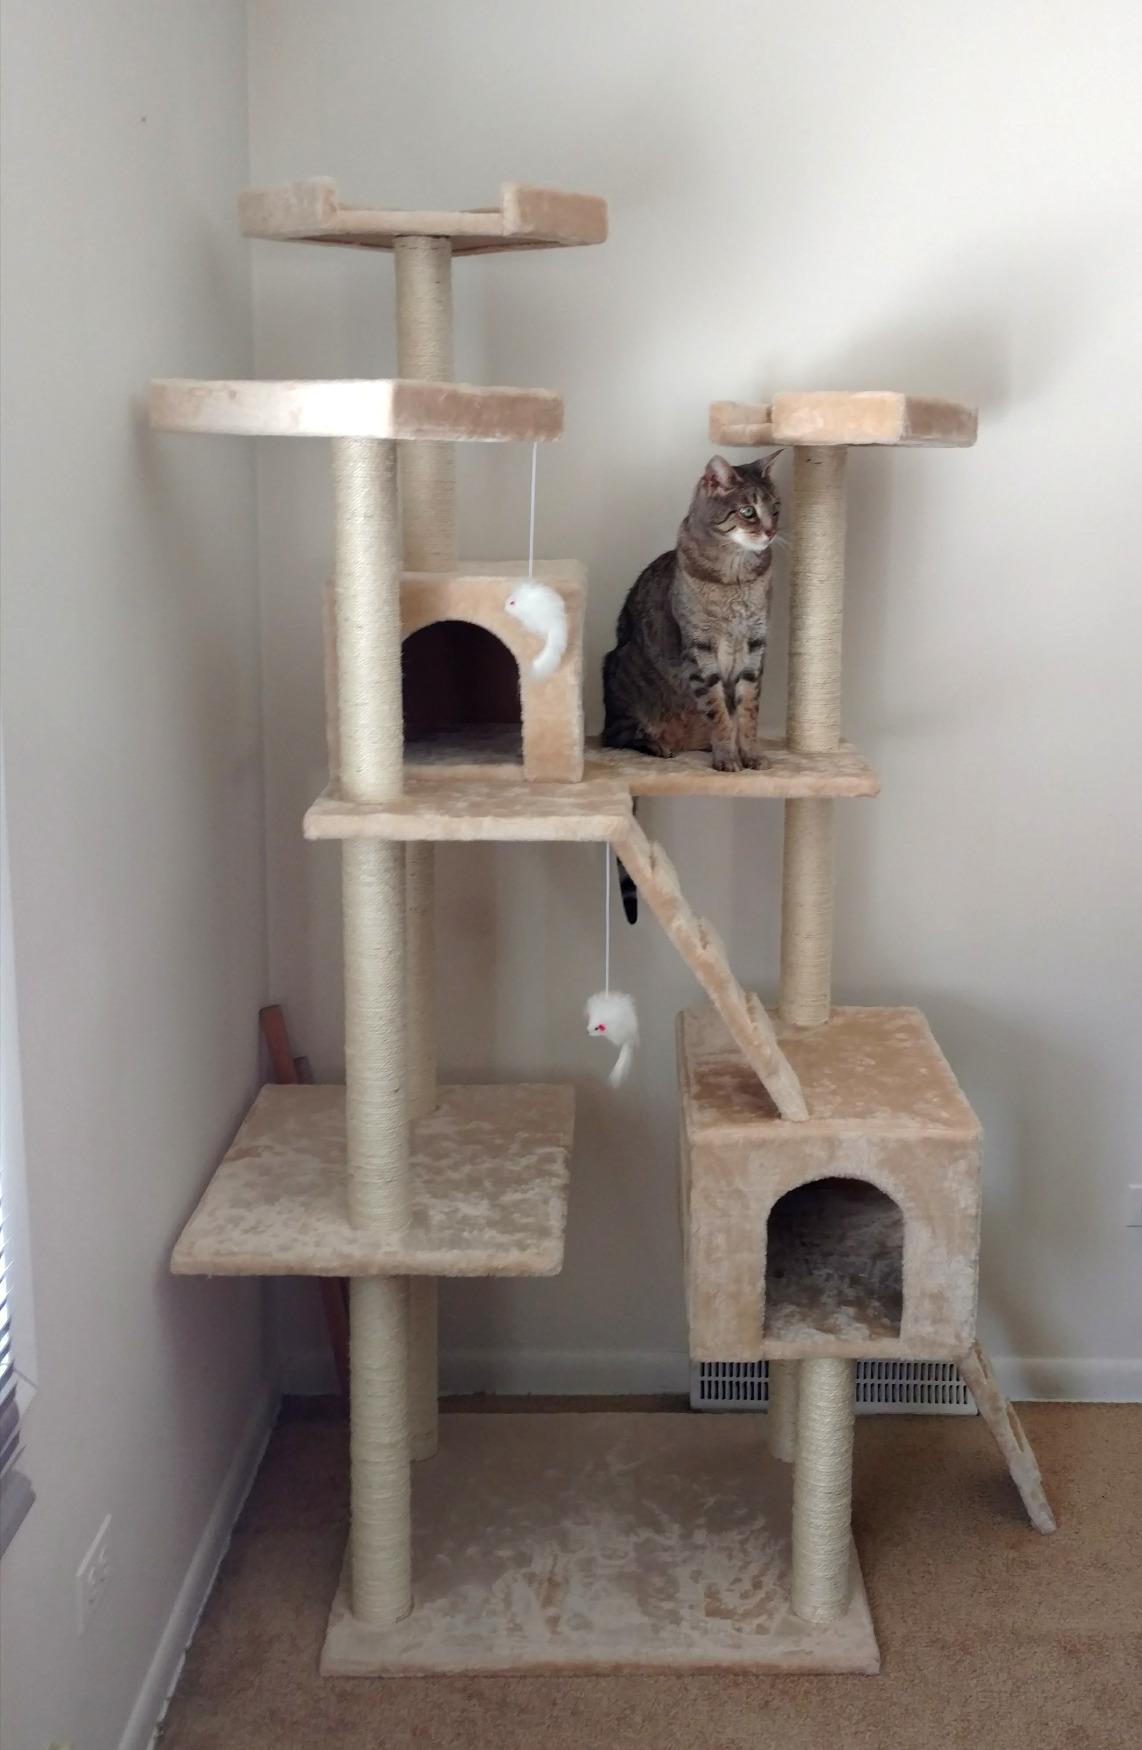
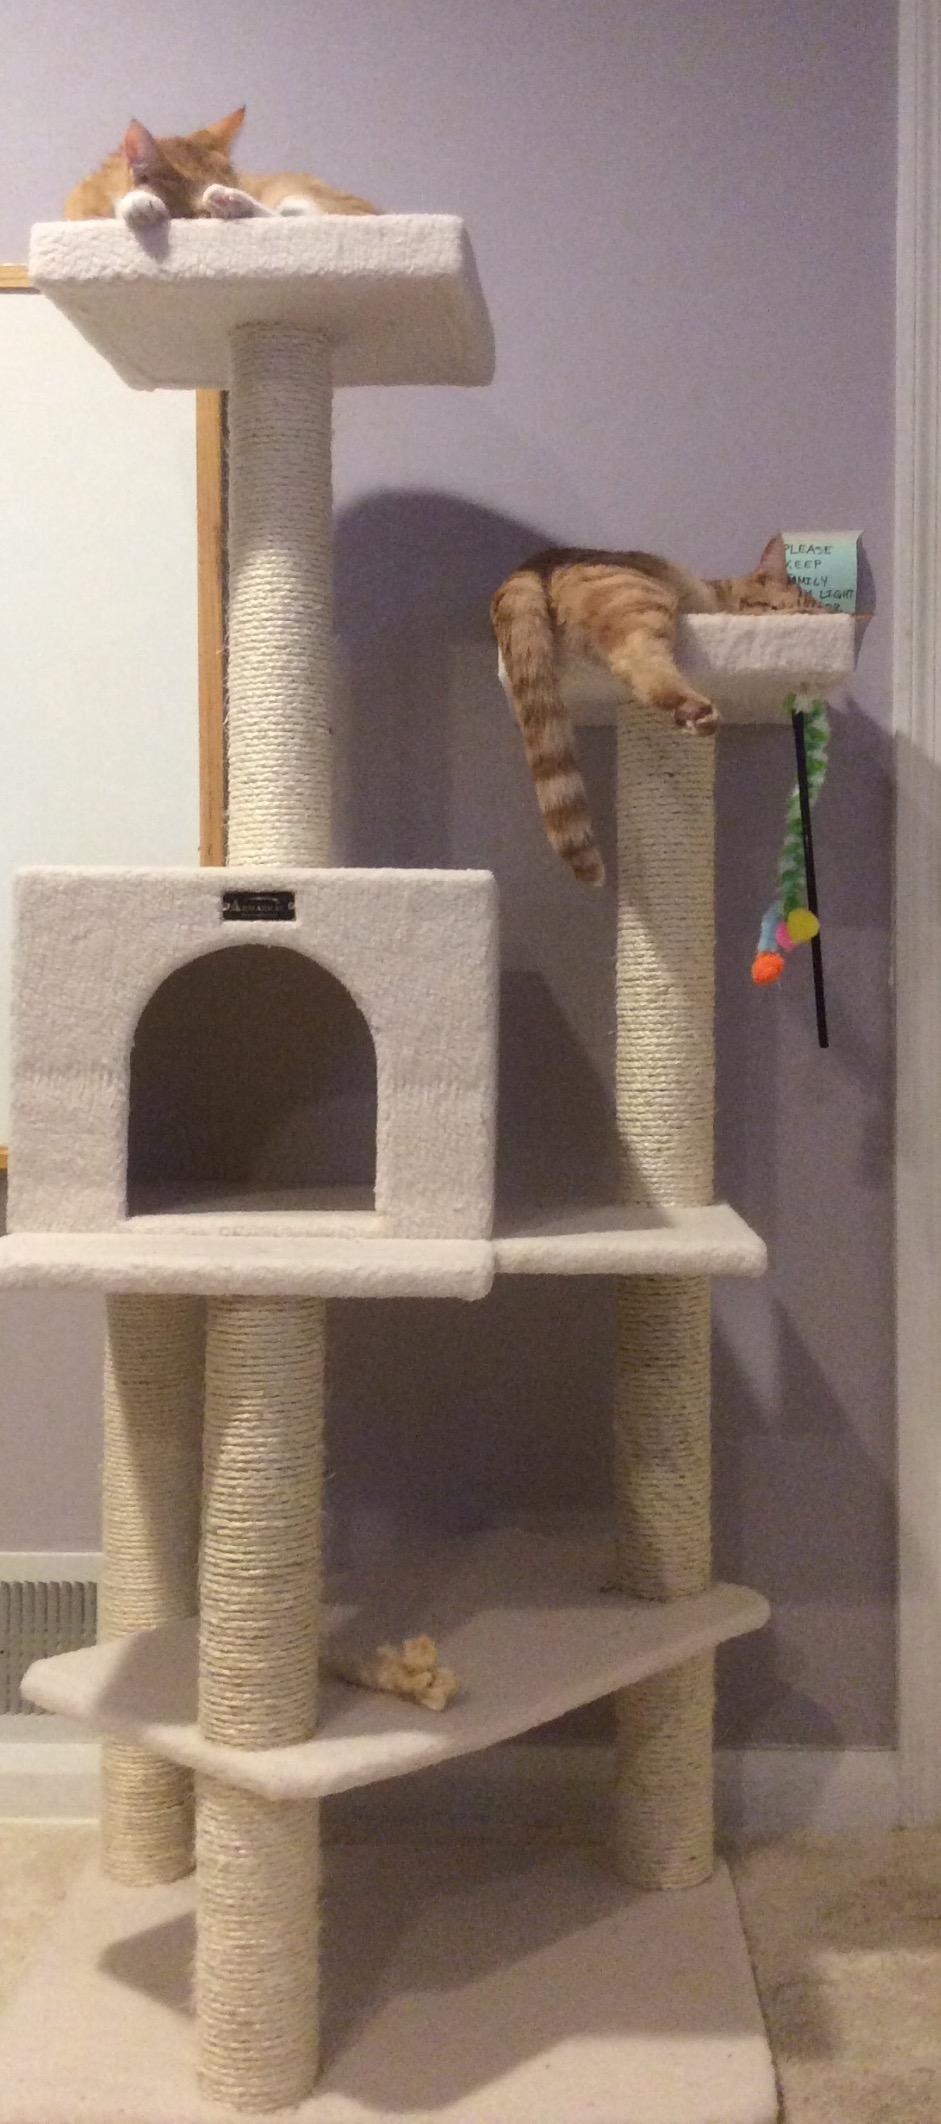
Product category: items_cat tree
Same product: no